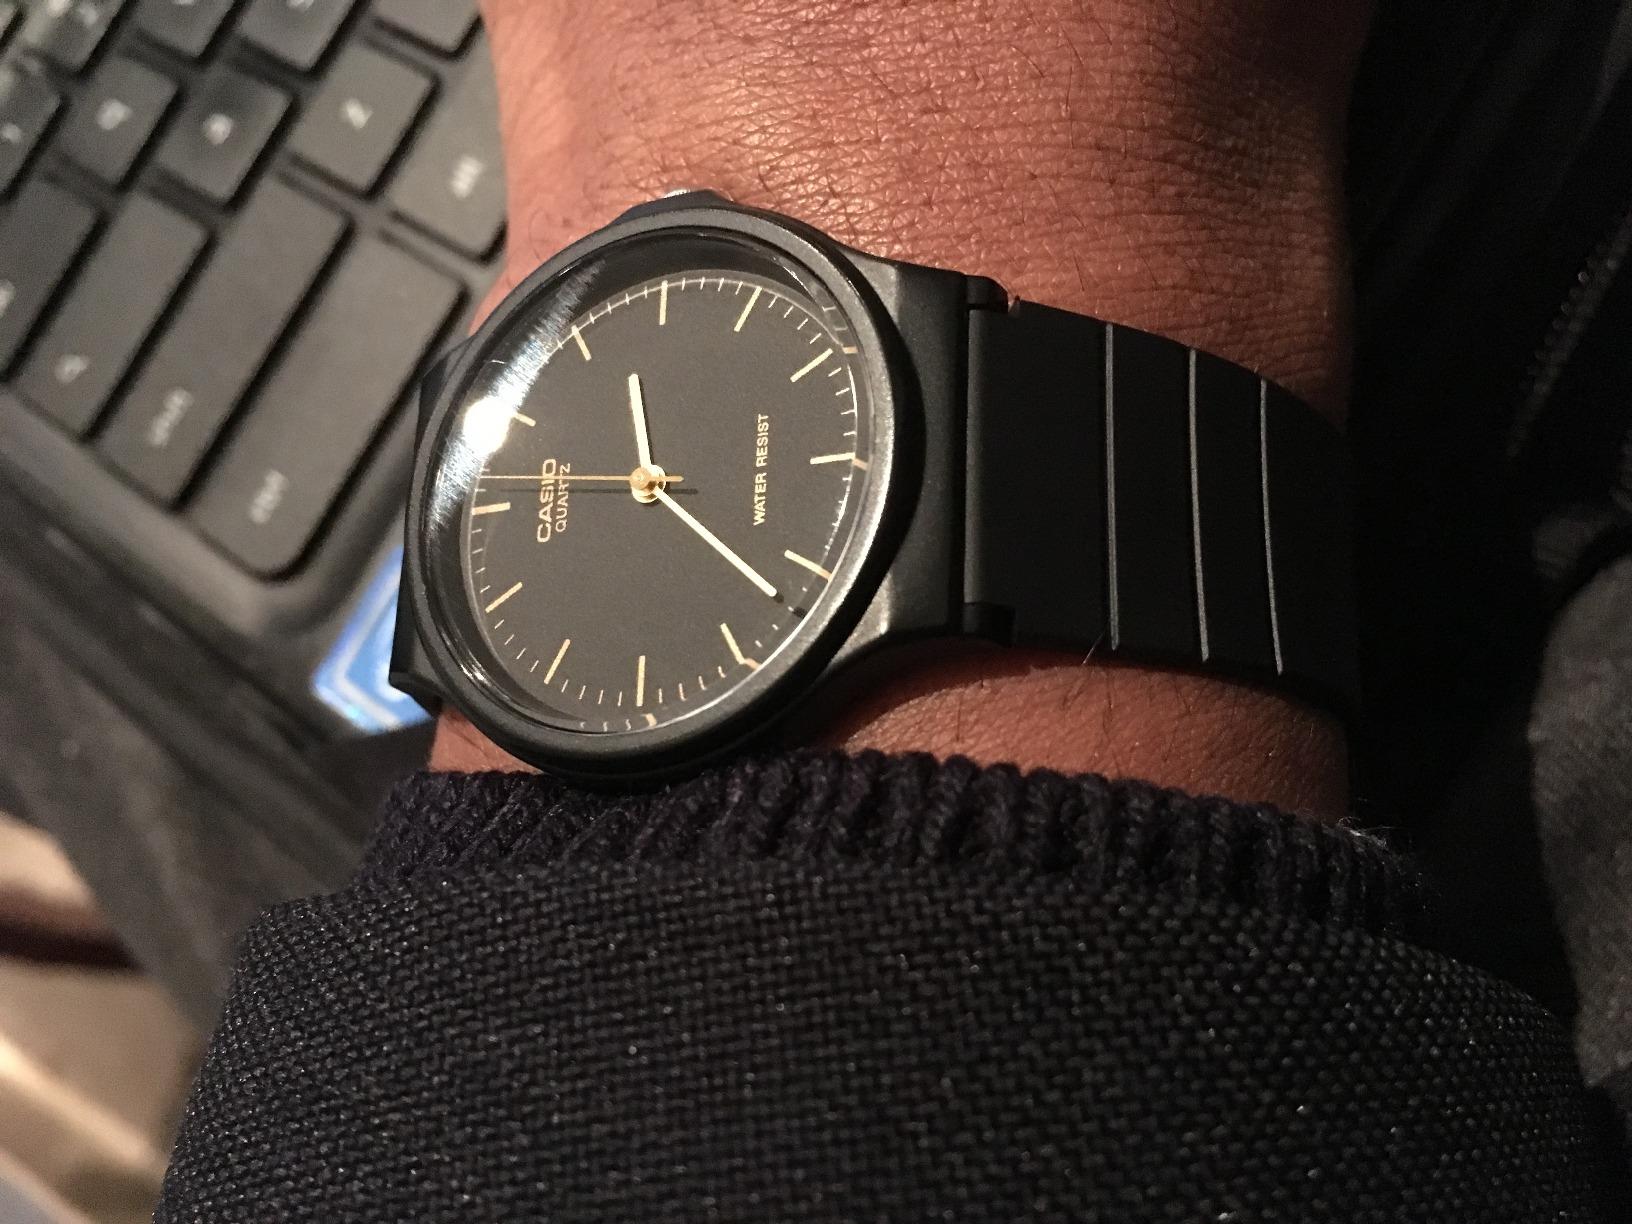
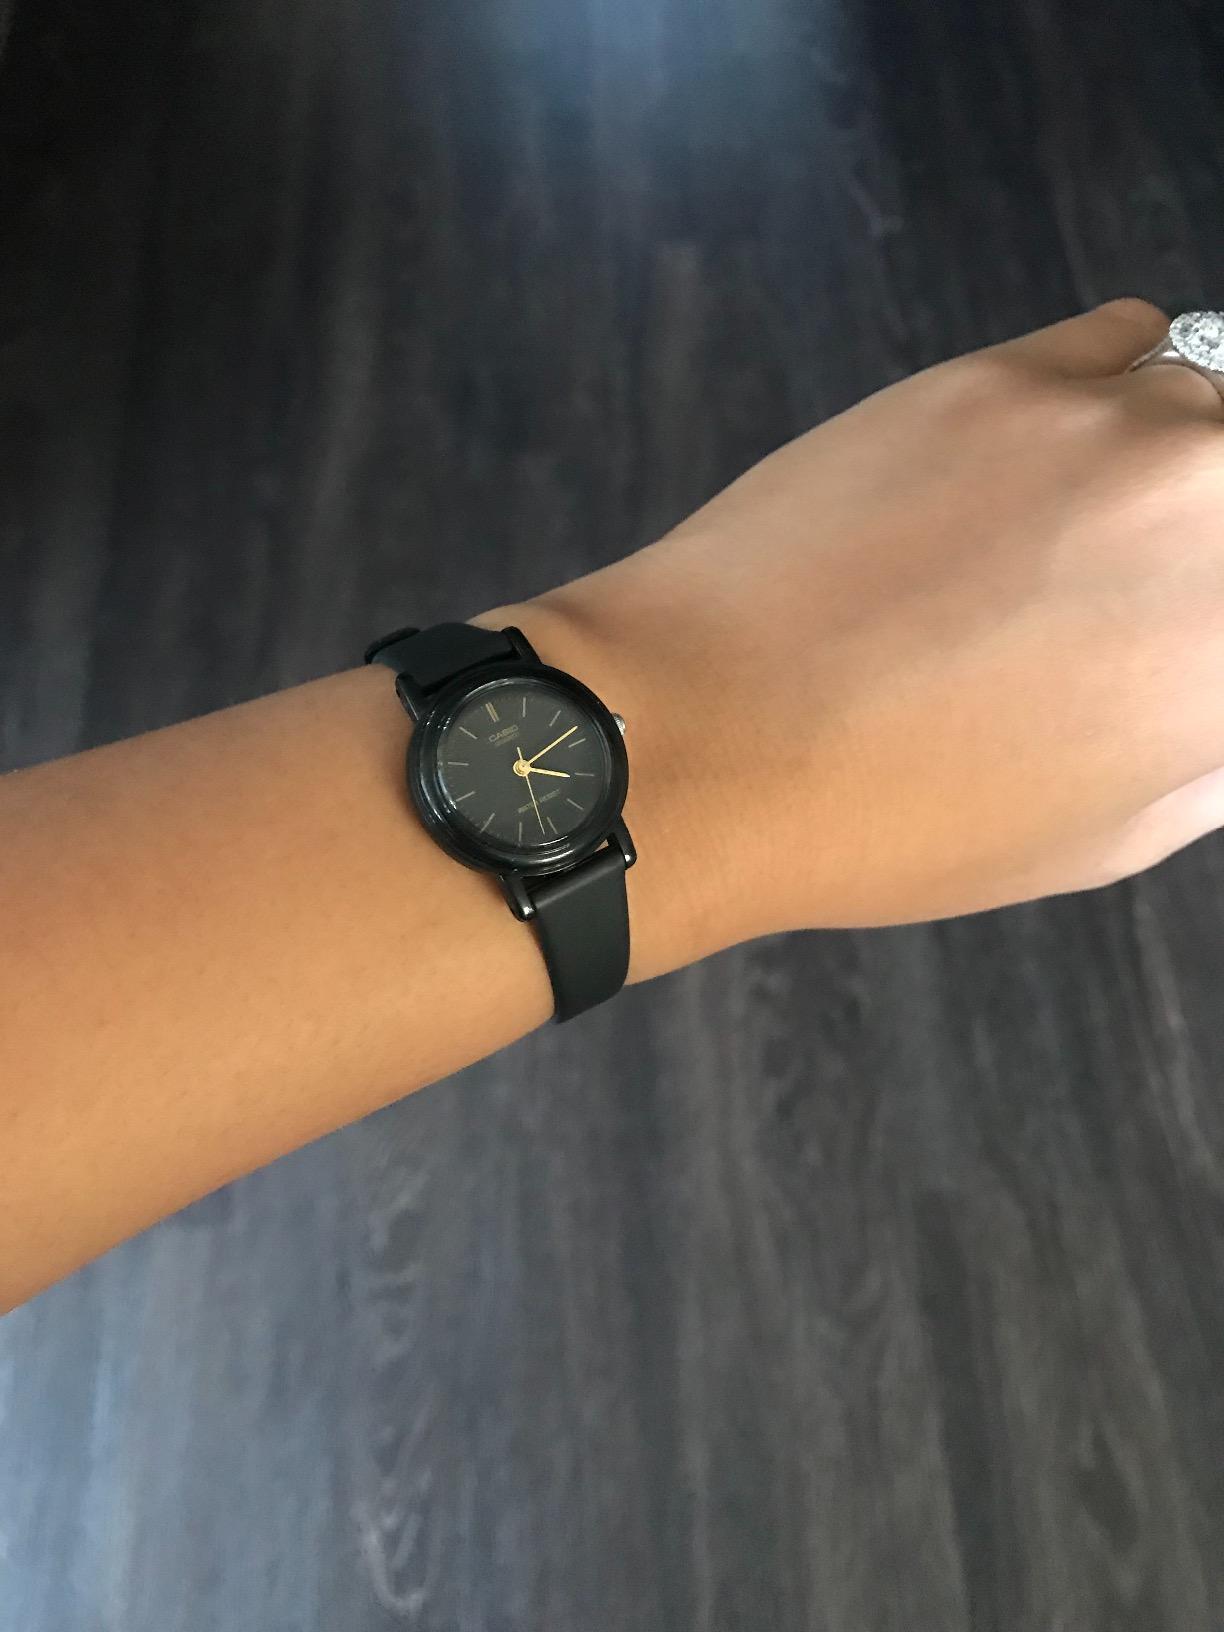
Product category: accessories_watch
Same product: no